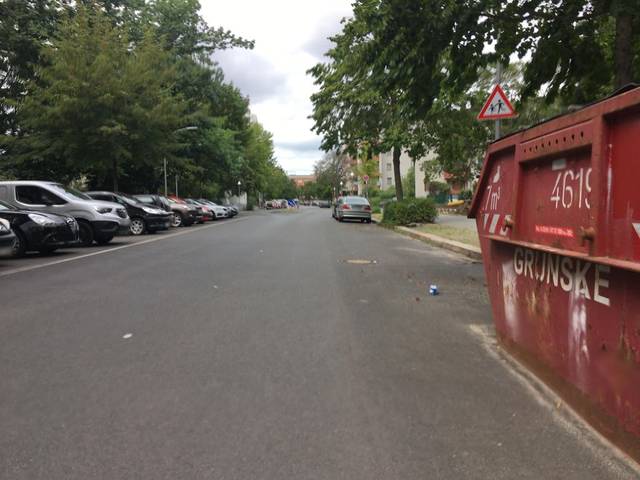
Region: Germany
Coordinates: 52.537, 13.389